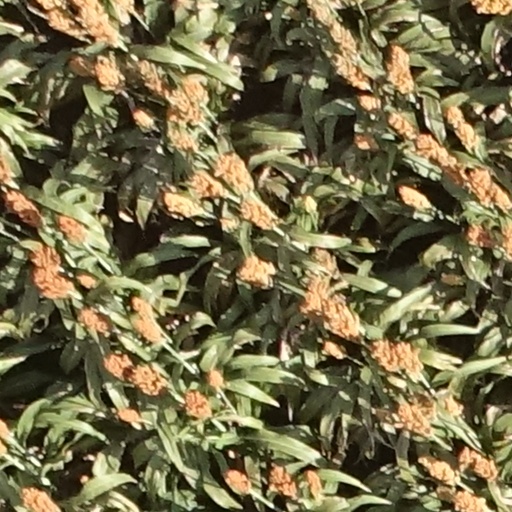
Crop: sorghum